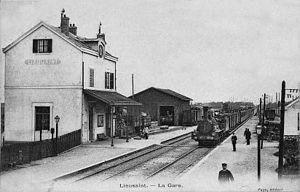
L'ancienne gare de Lieusaint du temps ou la ligne n'était constituée que de deux voies. Les infrastructures visibles
La gare de Lieusaint - Moissy est une gare ferroviaire française de la ligne de Paris-Lyon à Marseille-Saint-Charles, située à la limite des territoires des communes de Lieusaint et Moissy-Cramayel, dans le département de Seine-et-Marne en région Île-de-France.
Lieusaint est une commune française de l'arrondissement de Melun, située dans le département de Seine-et-Marne en région Île-de-France.